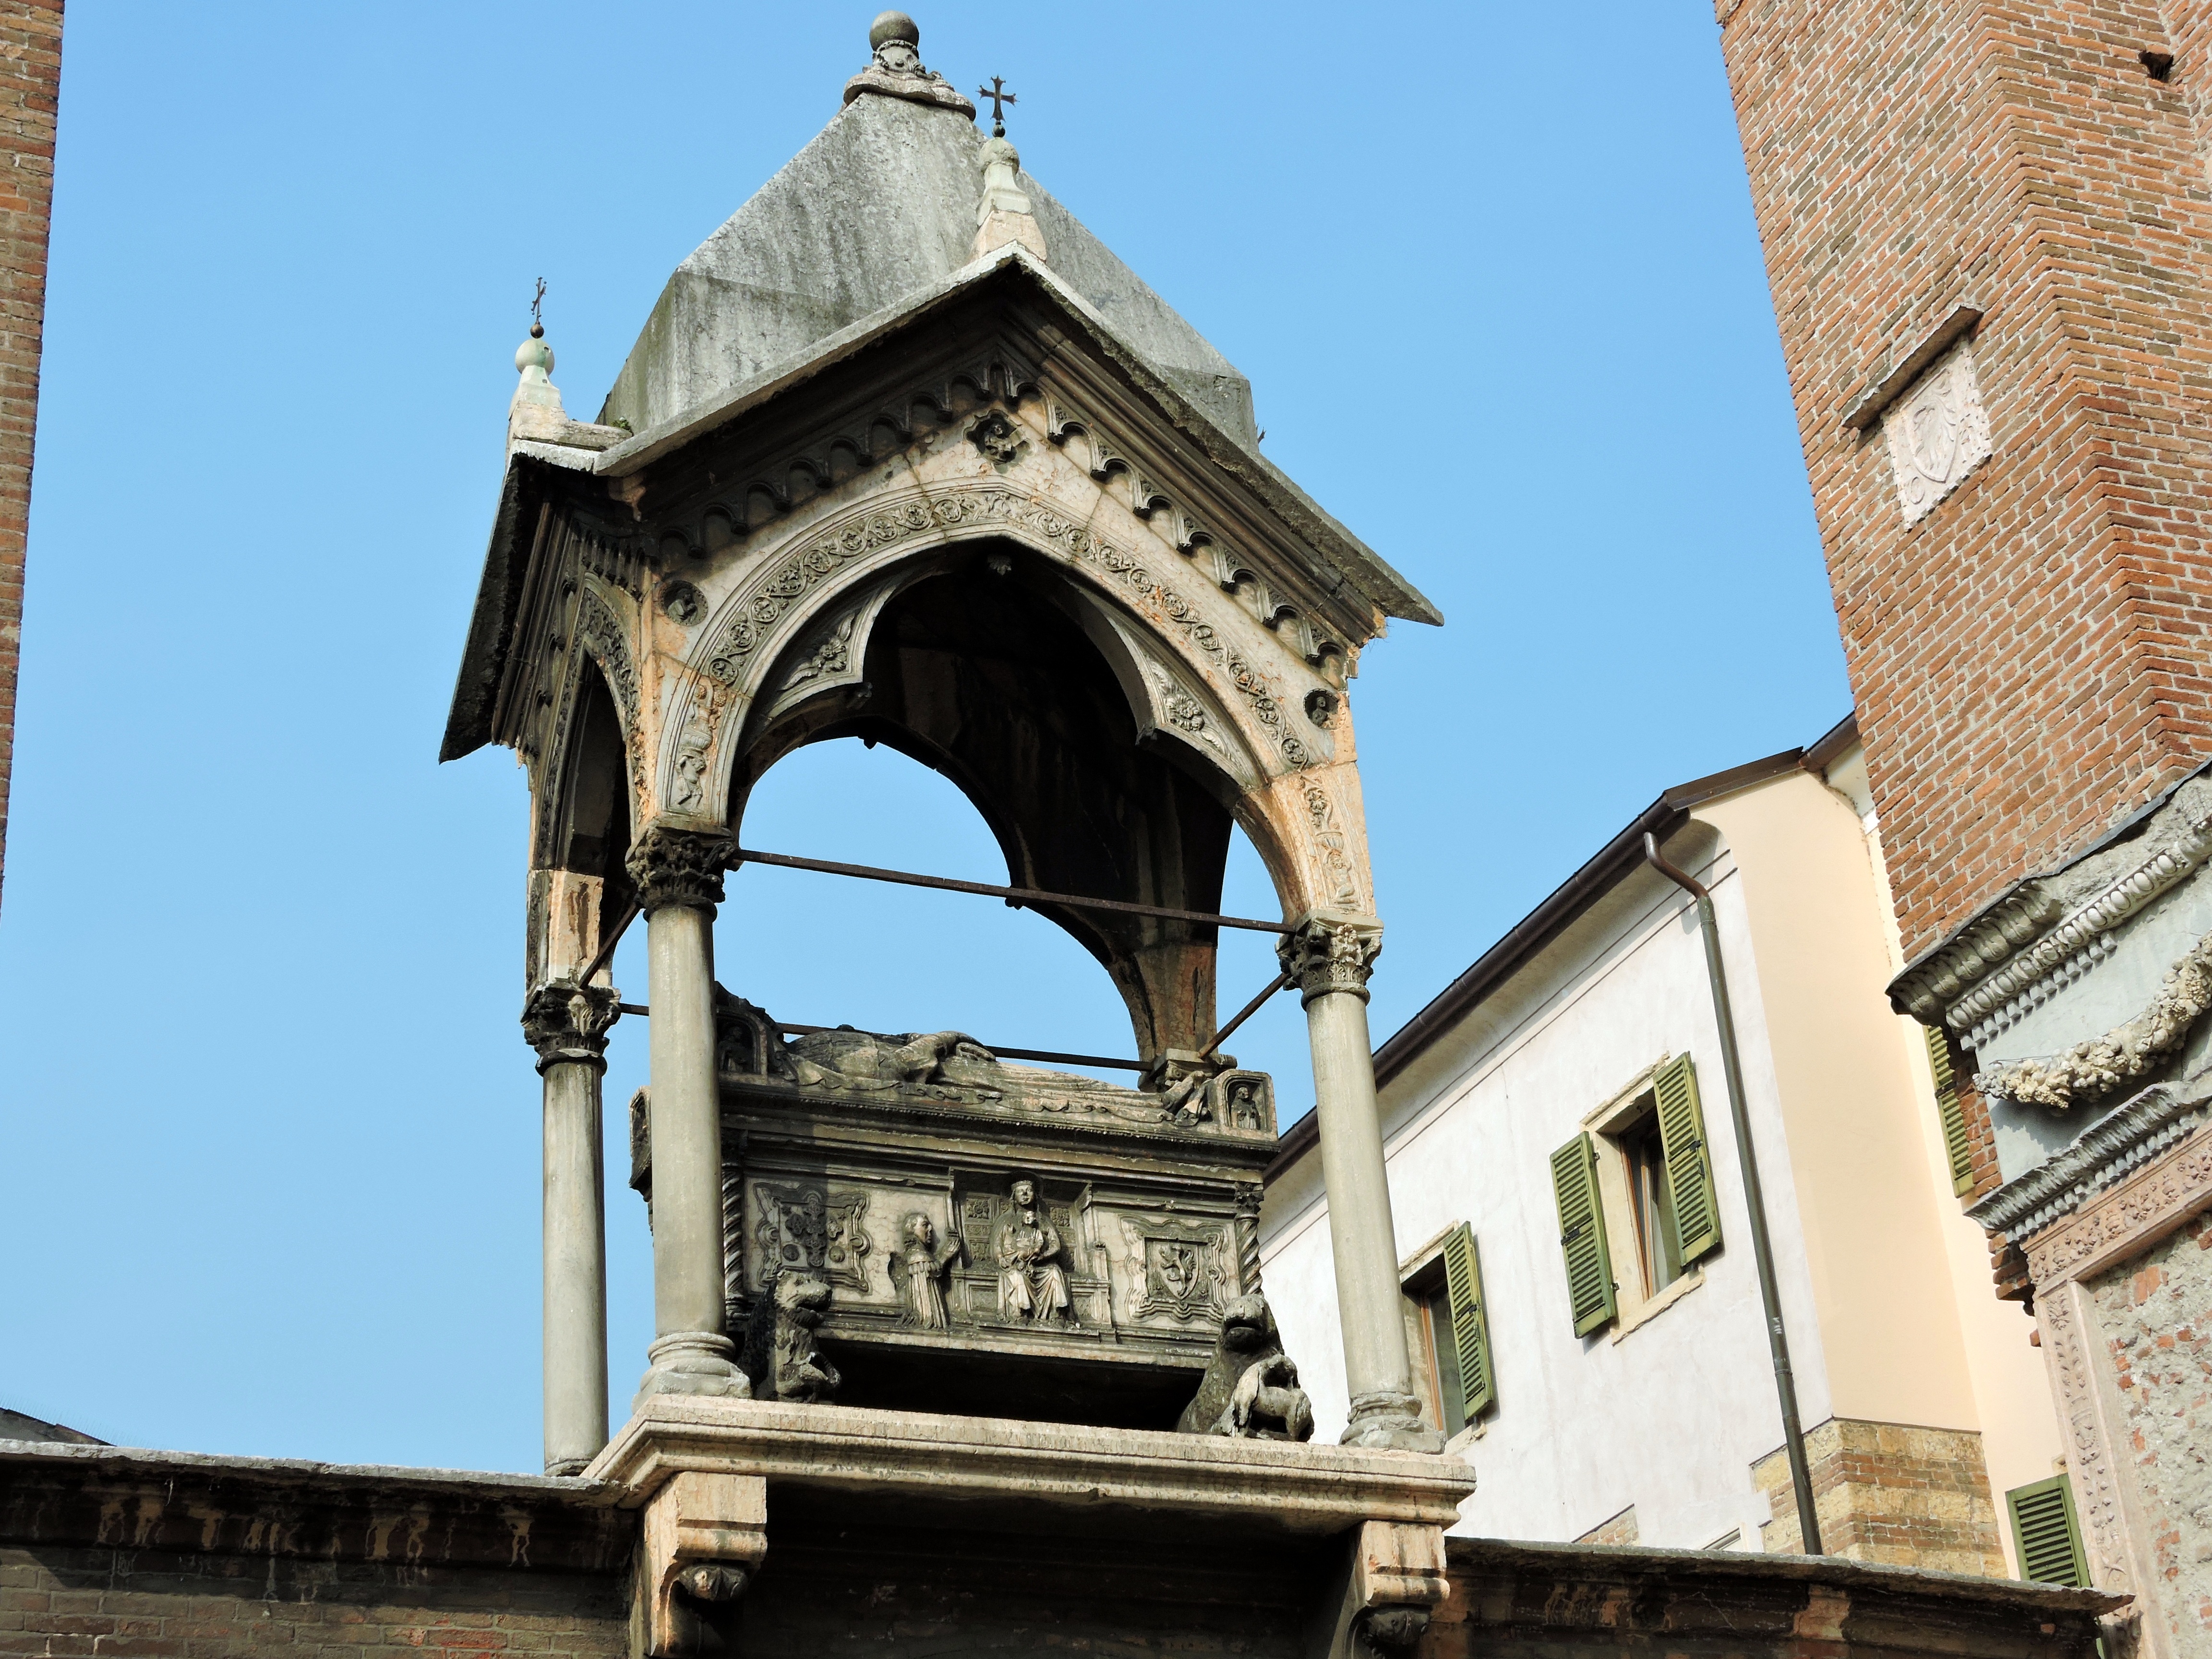
architecture, building, monument, travel, arch, tower, landmark, italy, facade, church, place of worship, bell tower, temple, verona, ancient history, monument ark